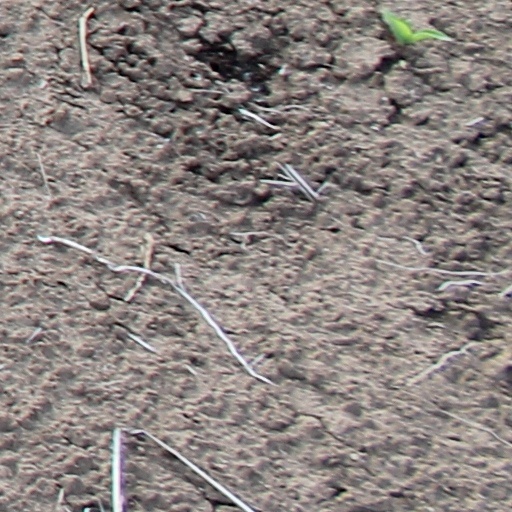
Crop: wheat